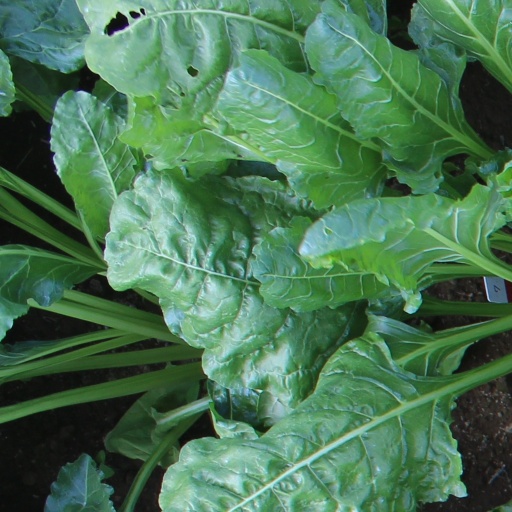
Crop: sugar beet